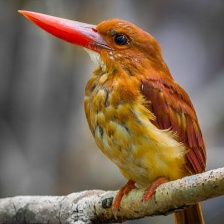
Species: RUDY KINGFISHER
Scientific name: HALCYON COROMANDA